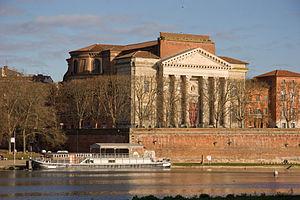
La liste des églises de la Haute-Garonne recense de manière exhaustive les églises situées dans le département français de la Haute-Garonne.
Il existe 171 basiliques mineures en France.
La basilique Notre-Dame la Daurade, dite aussi Sainte-Marie la Daurade, est une église toulousaine ayant titre de basilique mineure. Elle se situe le long des quais de la Garonne, près de la place et du port du même nom. Elle jouxte l'école des Beaux-Arts. C'est une église apparemment sans clocher, à la façade classique, dont on peut mieux apprécier l'architecture de l'autre côté du fleuve : on aperçoit alors un petit clocher sous-dimensionné. Elle a été totalement reconstruite à la fin du XVIIIᵉ siècle sur le site de l'une des plus anciennes églises de Toulouse, qui fut probablement la chapelle des rois wisigoths et dont l'abside était couverte de mosaïques dorées paléochrétiennes. Siège d'une abbaye bénédictine dont le prieur était l'un des principaux personnages de la Toulouse médiévale, elle était bordée de moulins jusqu'à la fin du XIVᵉ siècle et donnait sur le principal pont de Toulouse du XIIᵉ au XVIIᵉ siècle, le pont de la Daurade.